Leviathan (clothing)

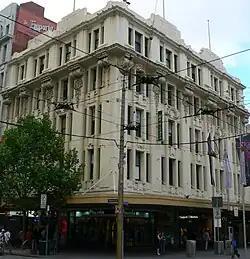
Leviathan building in Melbourne

Leviathan is an Australian clothing brand established by 1865 at 68 Bourke Street East in Melbourne, Victoria, by Leviathan Clothing Industry, which began its activities as garments manufacturer for transoceanic crews.